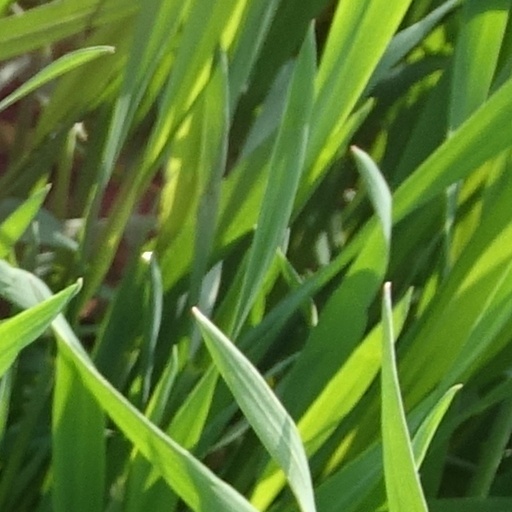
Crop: wheat